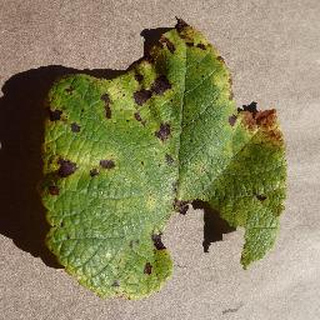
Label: grape_leaf_blight